The Do-Over

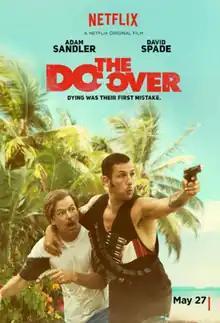
Promotional poster

The Do-Over is a 2016 American buddy action comedy film directed by Steve Brill, and written by Kevin Barnett and Chris Pappas. The movie follows Charlie (David Spade) and Max (Adam Sandler) after Max fakes their deaths in order to start their lives anew. Things go awry when they discover that the dead men whose identities they have adopted were entangled in criminal activities. Paula Patton, Kathryn Hahn and Luis Guzmán also star.